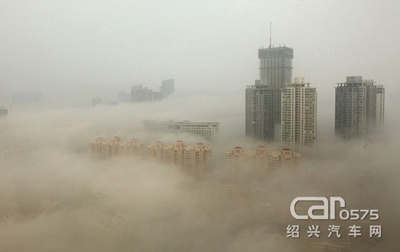
Weather: foggy or hazy